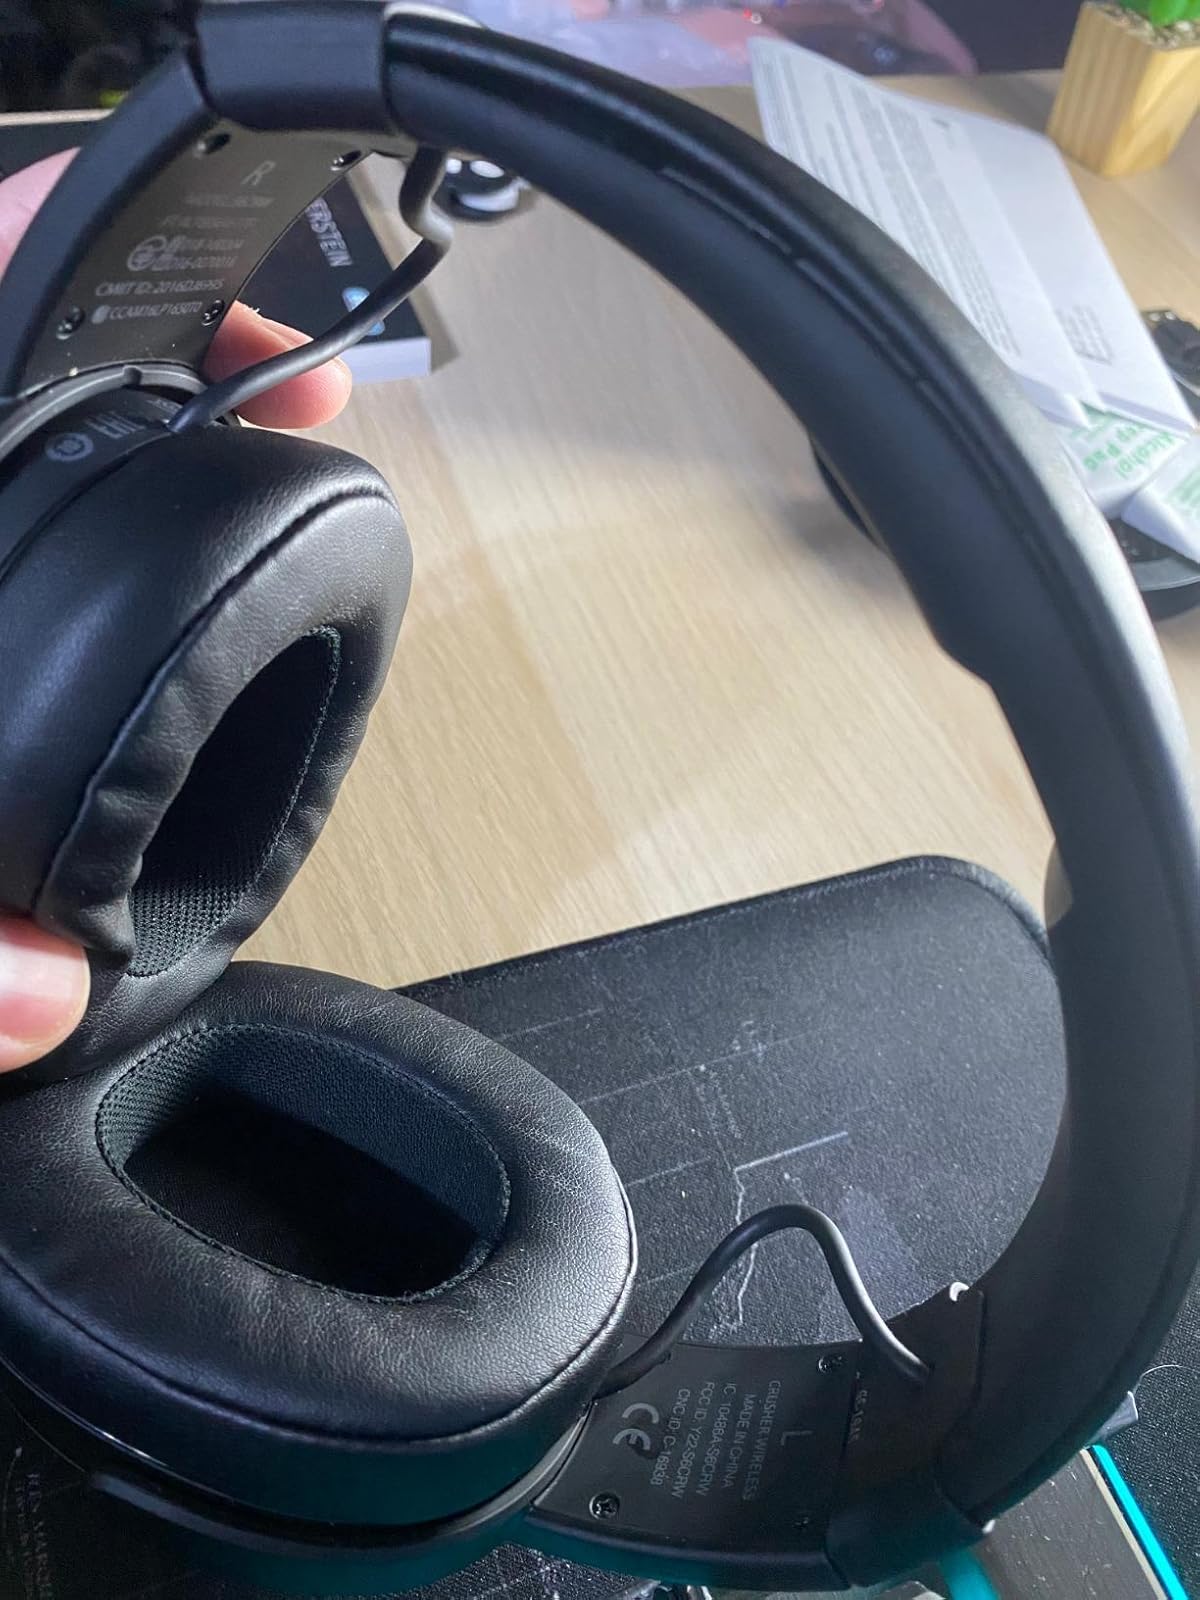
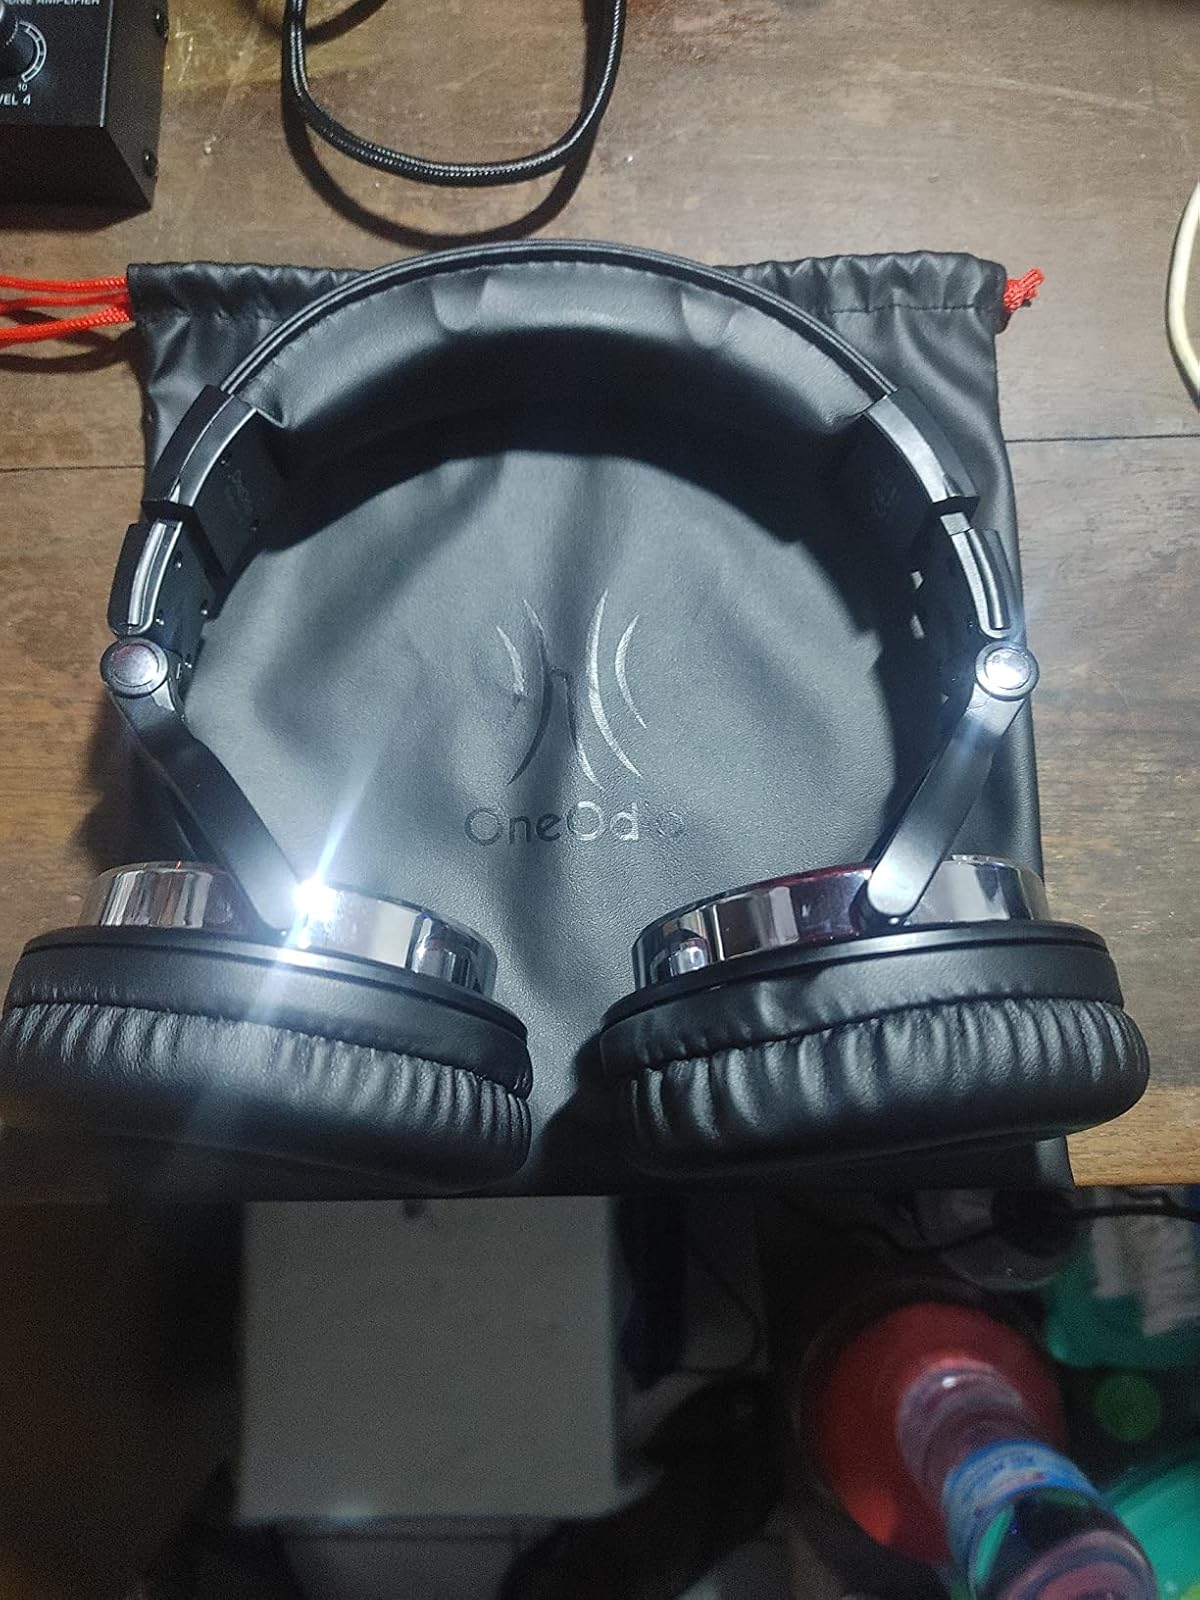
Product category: headphones
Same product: no